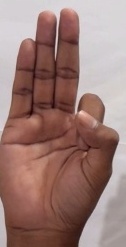
ASL sign: F